Sally Hansen

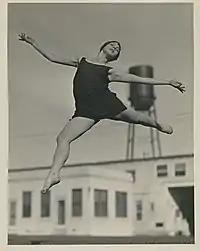

Sally Genevieve Hansen (née Finney) was born in 1908 in Kansas City, Kansas, to Thomas M. and Jennie M. Finney, the owners of a small cosmetics company, La Finné. As a teenager, she left home to become a dancer in Hollywood, California, landing roles on stage and screen, including "The Orpheus Four", "Friendly Enemies", and "Spring is Upon Us".